Kwinana Freeway

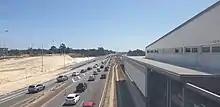
Construction works to widen the northbound carriageway at Cockburn Central, September 2019

In March 2011, it was announced that the Kwinana Freeway between Leach Highway and Roe Highway would be widened from two to three lanes in each direction. The $58 million project was brought forward to ease increased congestion on this part of the freeway. Construction began in July 2011, with completion scheduled for May 2012. The new southbound lane opened on 1 June 2012. On 20 December 2012, state Transport Minister Troy Buswell, with Federal MP Gary Gray and State MLA for Riverton Mike Nahan, officially opened the northbound lane. By May 2013, all major construction works had been completed, including a pedestrian underpass at South Street, a new carpark and access road for Murdoch railway station, and noise walls. Remaining landscaping works were expected to be finalised in September 2013, and the whole projected had been completed by mid-October.